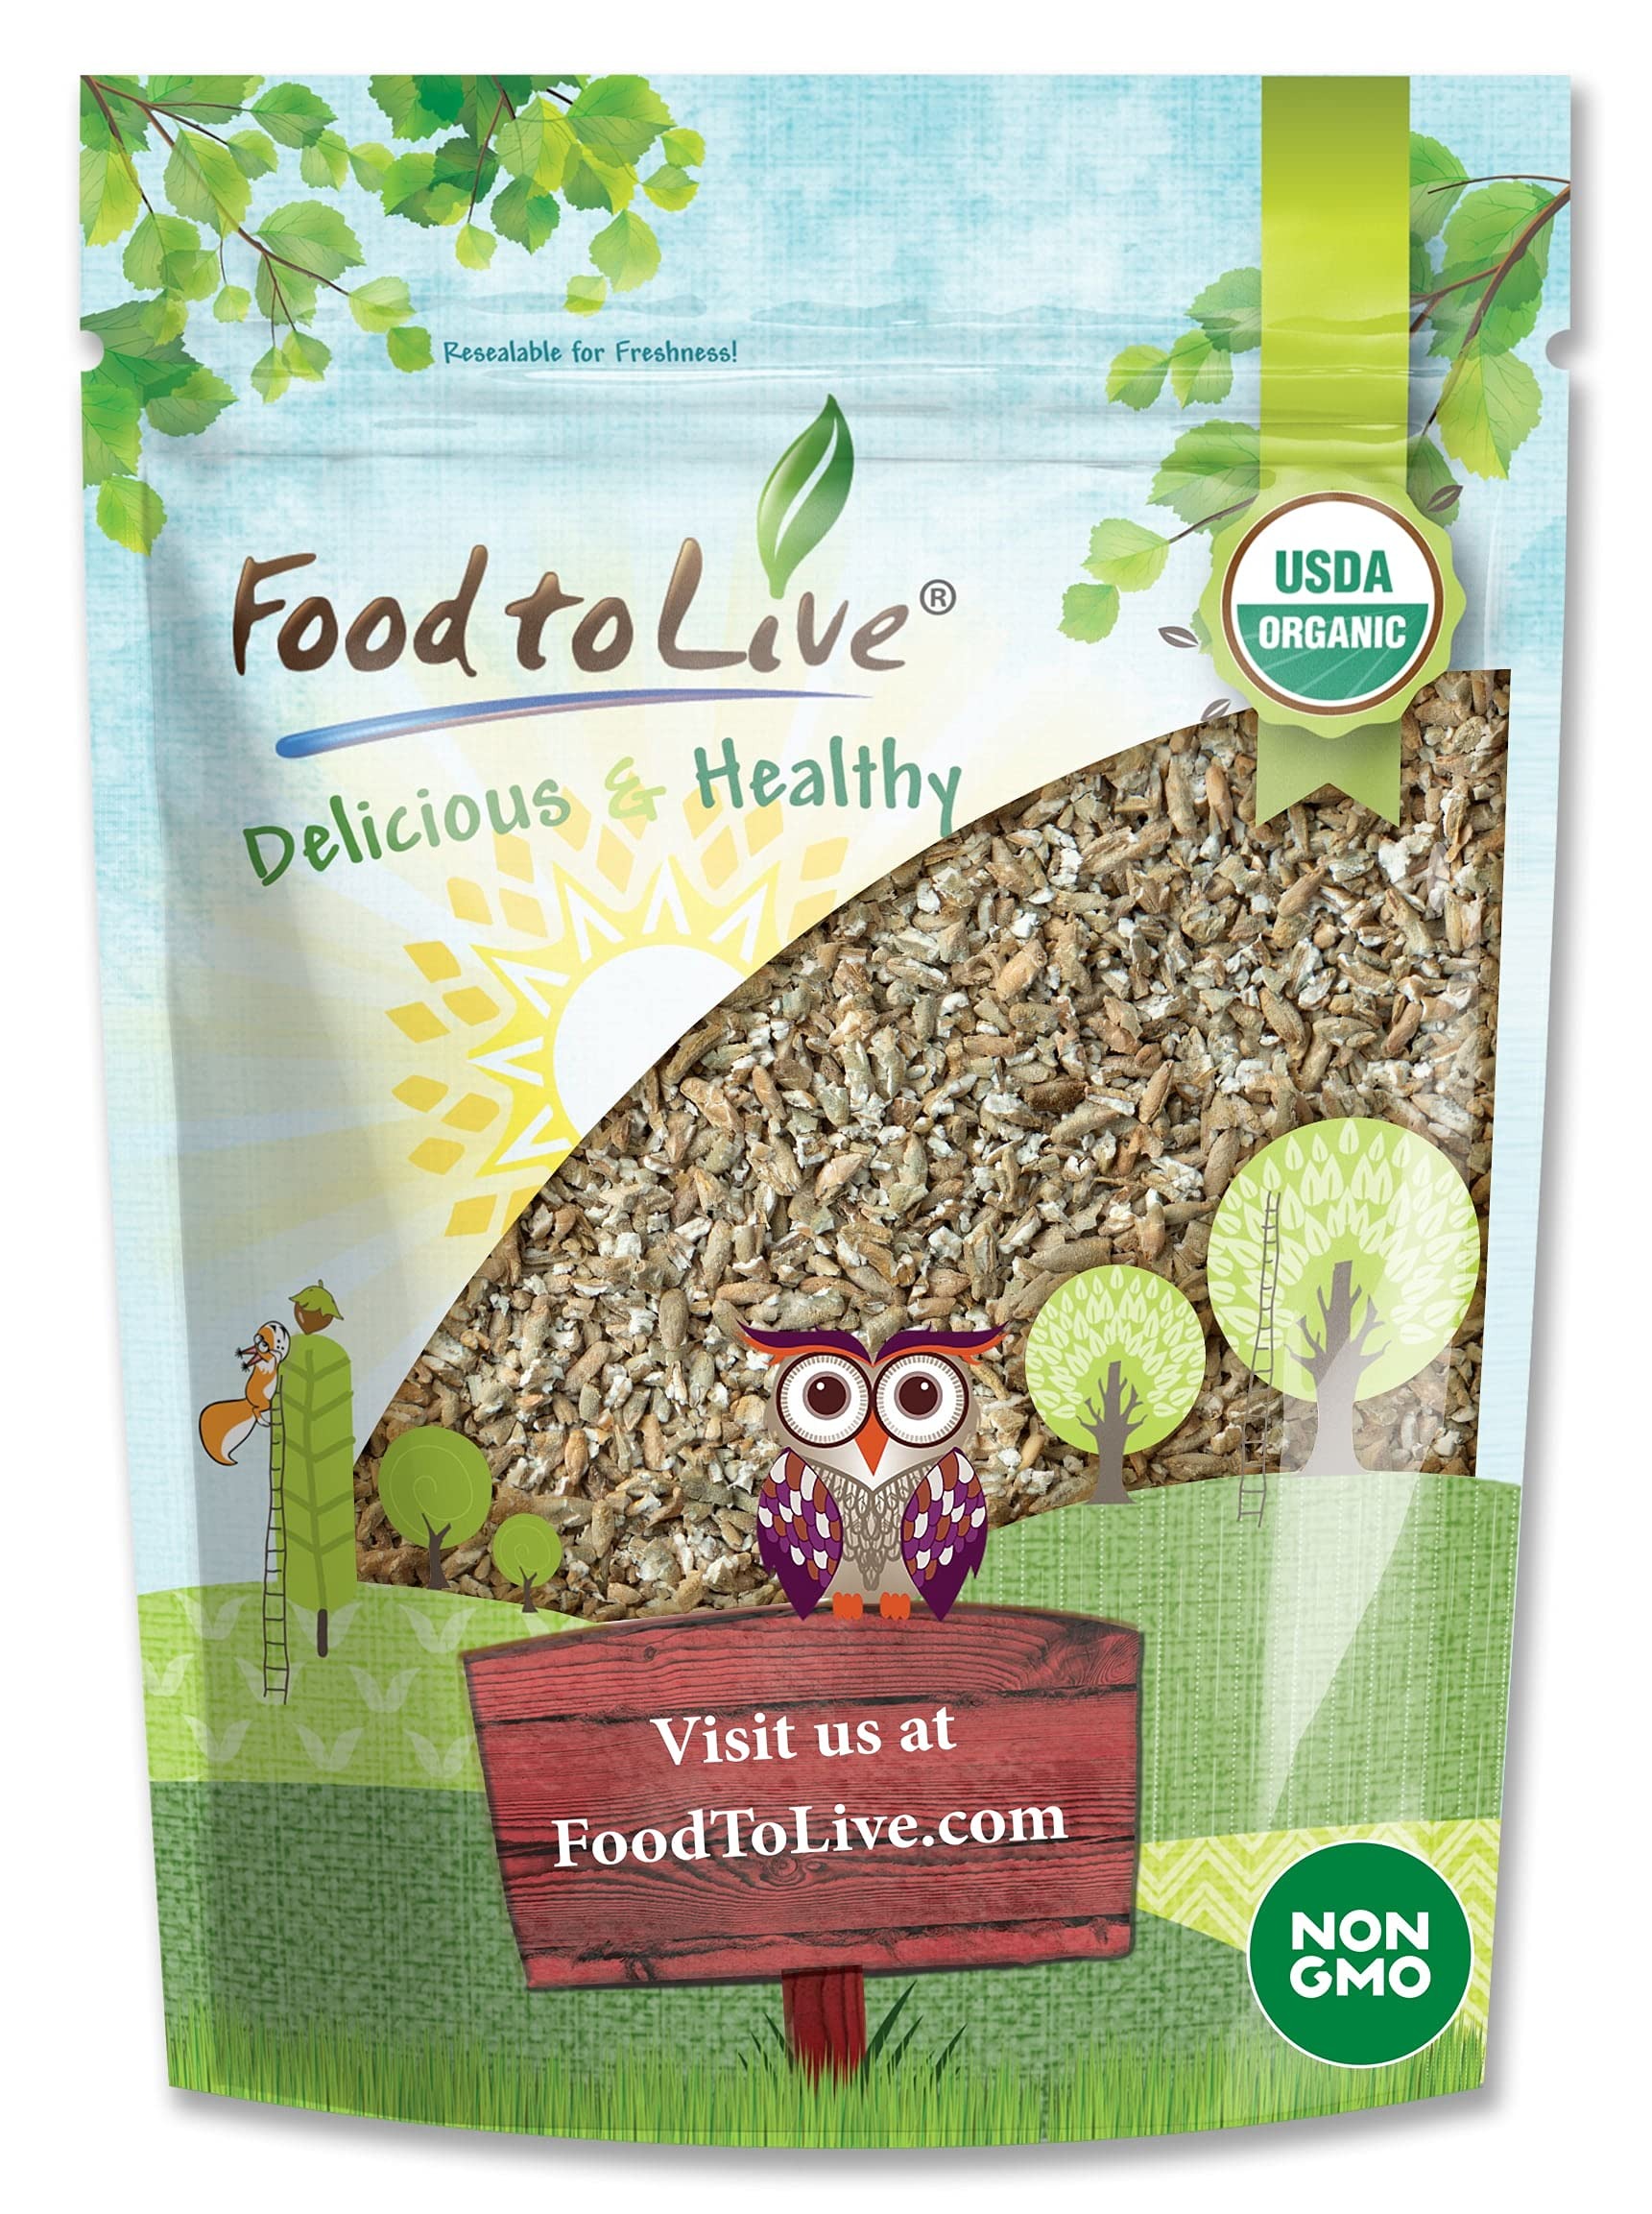
Item Name: Food to Live Organic Cracked Rye Berries, 2 Pounds - Non-GMO. Crushed & Sifted Groats. Raw, Vegan, Kosher, Bulk. Broken Whole Grain, Great for Cereal & Porridge. Good Source of Fiber & Protein
Bullet Point 1: ✔️ ORGANIC & NON-GMO: Food to Live Crushed and Sifted Rye Groats are USDA Organic and Non-GMO. Moreover, they’re Kosher, Raw, and suitable for various diets including Vegan.
Bullet Point 2: ✔️ HIGHLY NUTRITIOUS: As a broken whole grain, Organic Cracked Rye Berries are an excellent source of fiber, protein, Iron, Potassium, B-group vitamins, and antioxidants namely Polyphenols. They’re also rich in Vitamin E, Selenium, Calcium, Phosphorous, and Magnesium.
Bullet Point 3: ✔️ VERSATILE USES: Use Organic Cracked Rye Berries in salads, stews, soups, pilaf, grain bowls, and baked goodies. Eat cooked rye as a sweet porridge or as a savory side dish.
Bullet Point 4: ✔️ EASY TO COOK: Cooking Organic Cracked Rye Berries is effortless and time-saving. Cook them on a stovetop for under 35 minutes in a 1:3 ratio to water.
Bullet Point 5: ✔️ PRODUCT OF THE USA: Crushed and Sifted Rye Groats by Food to Live are grown, processed, and packaged in the US.
Value: 32.0
Unit: Ounce

Price: 16.99